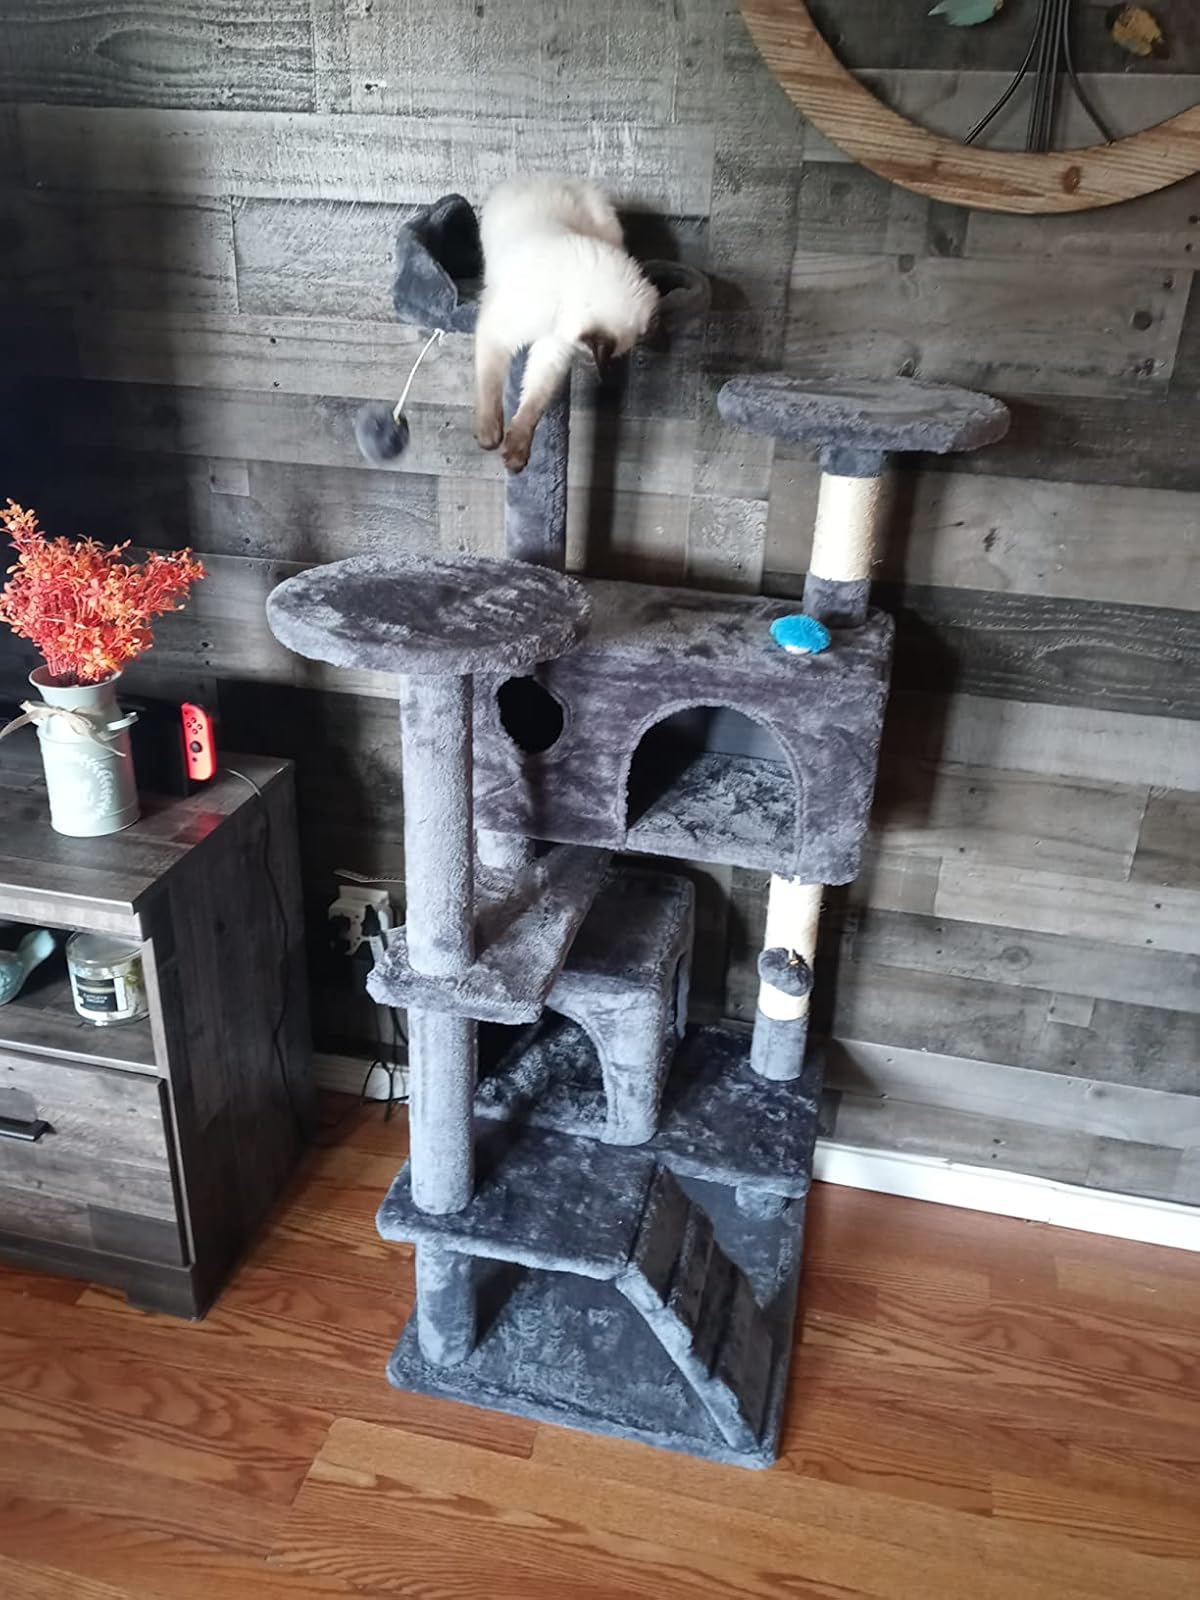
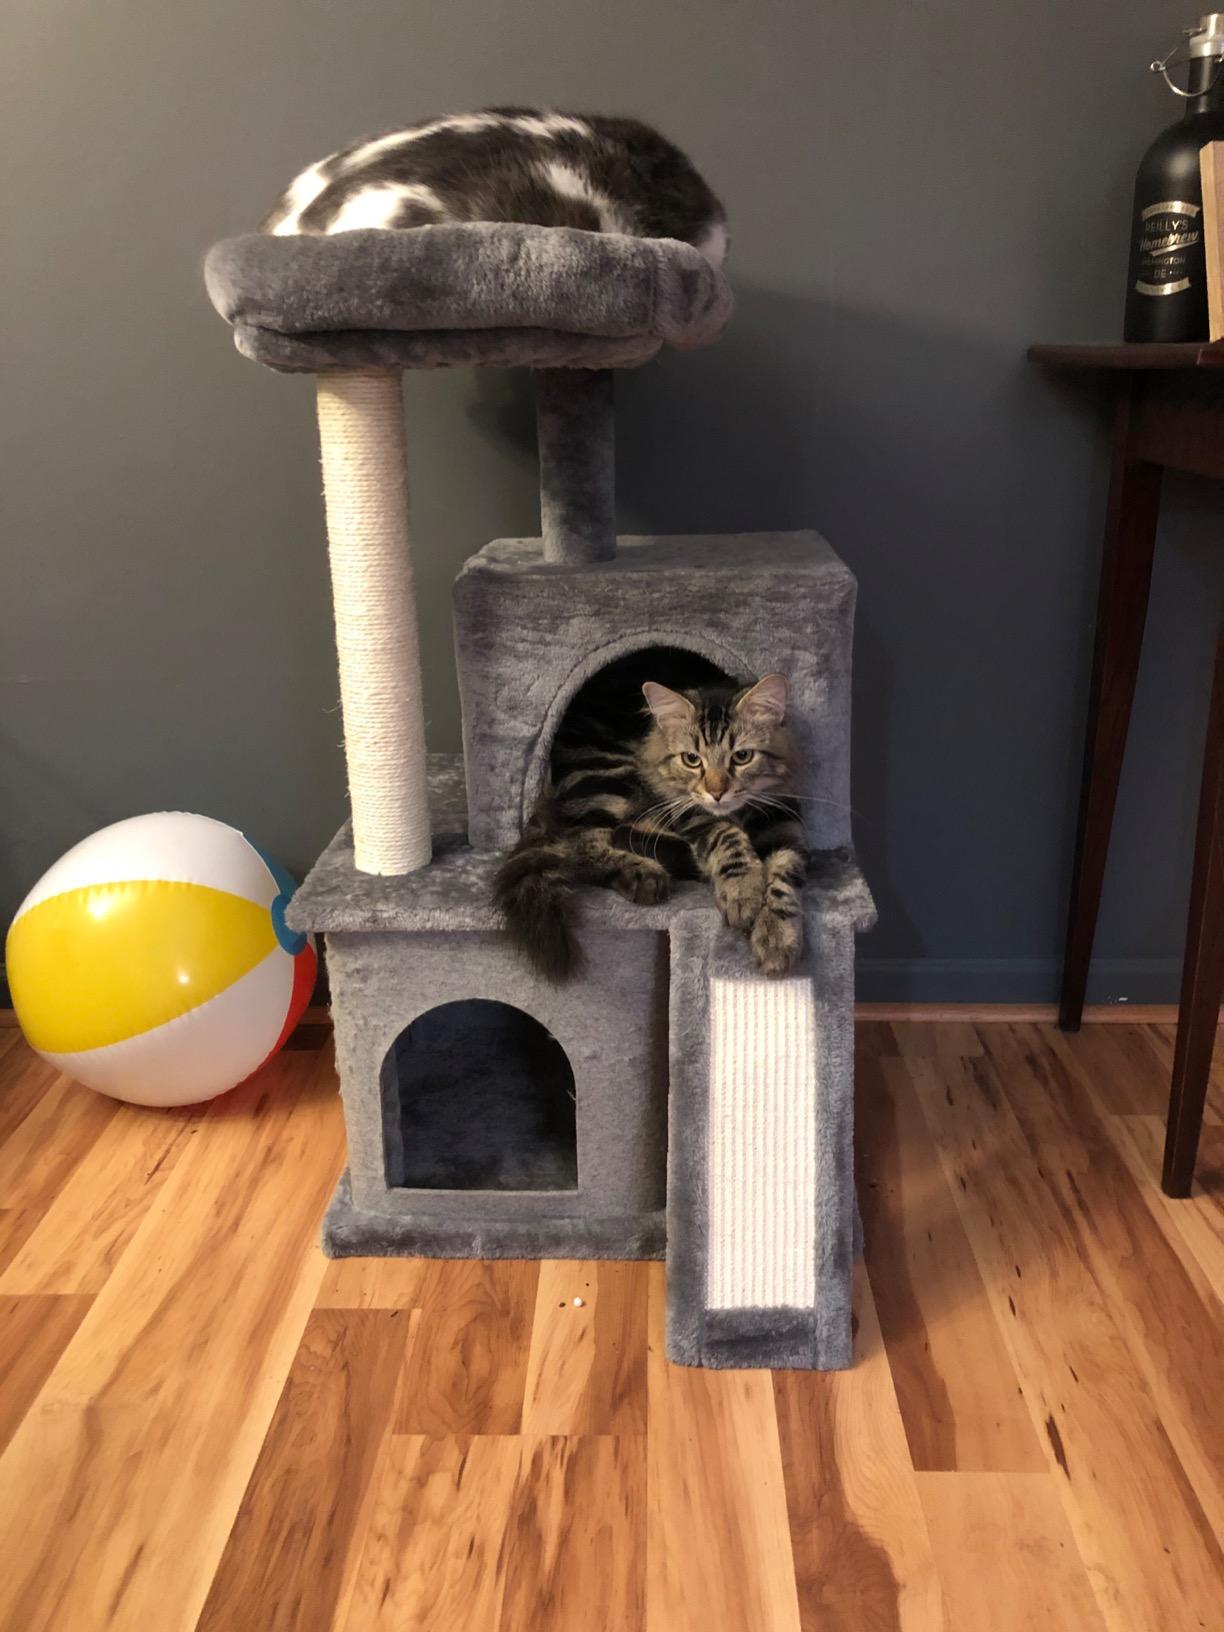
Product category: items_cat tree
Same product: no